Howard Head

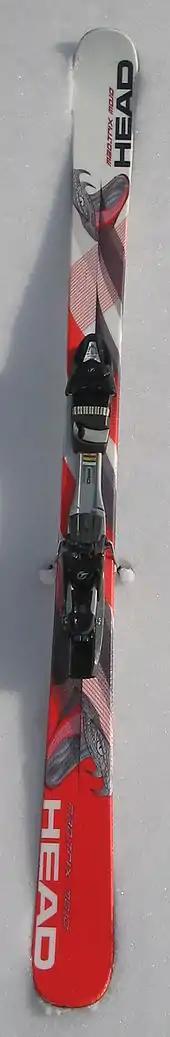
A Head Ski Company alpine ski, 2006 model.

In 1947, Howard Head was an aircraft engineer for Glenn L. Martin Company in Baltimore, and went skiing for the first time. Head was frustrated with the quality of the wooden skis, which he found clumsy and heavy and felt they made skiing very difficult for beginners. He decided to develop a lighter and more efficient ski that could make skiing much easier for all users. He left his job and devoted all his time and energy to developing the skis and supported himself with earnings from poker.